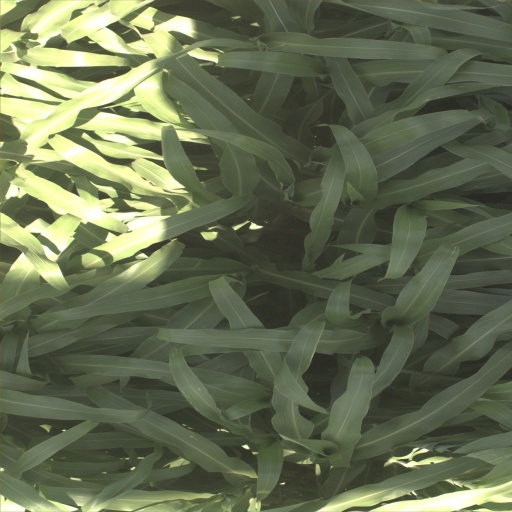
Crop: sorghum